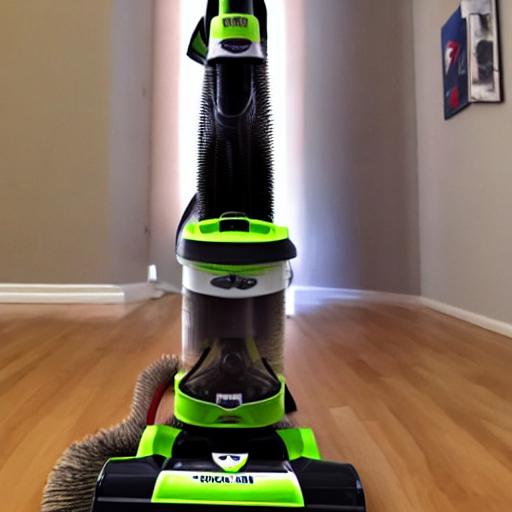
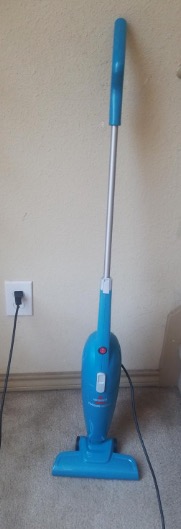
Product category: items_vacuum
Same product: no